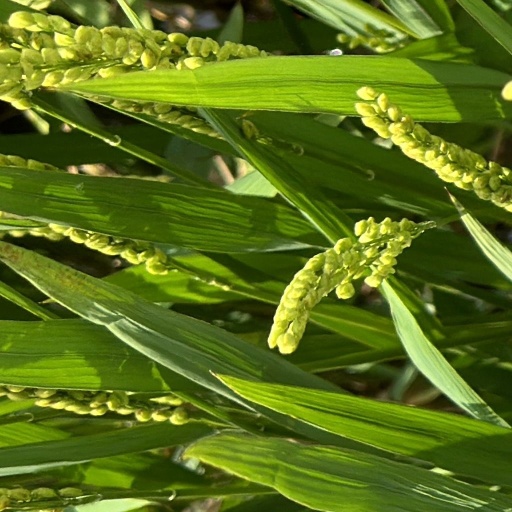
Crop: rice